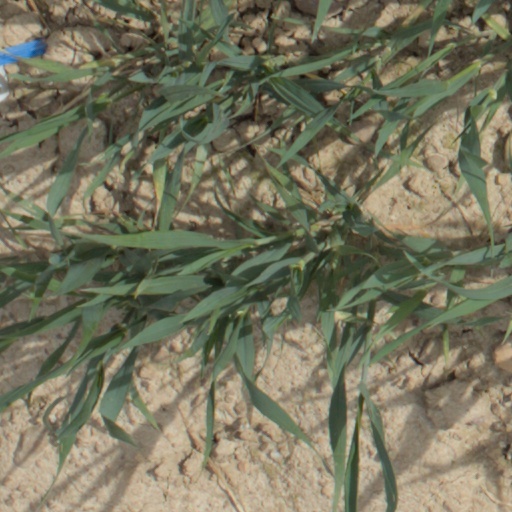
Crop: wheat